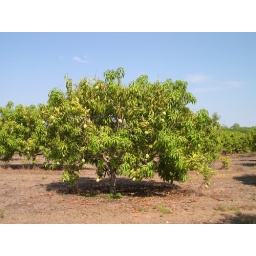
Mango tree in fruit